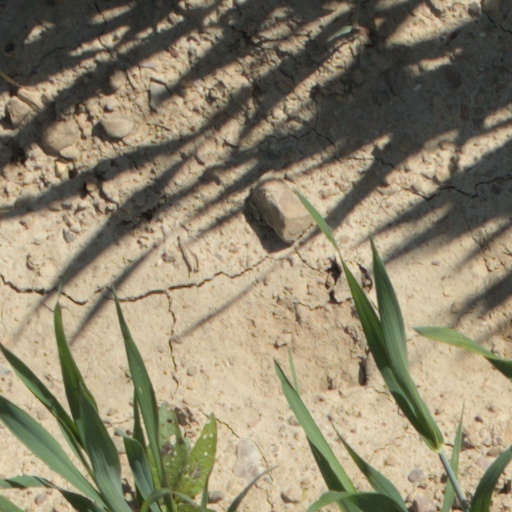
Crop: wheat